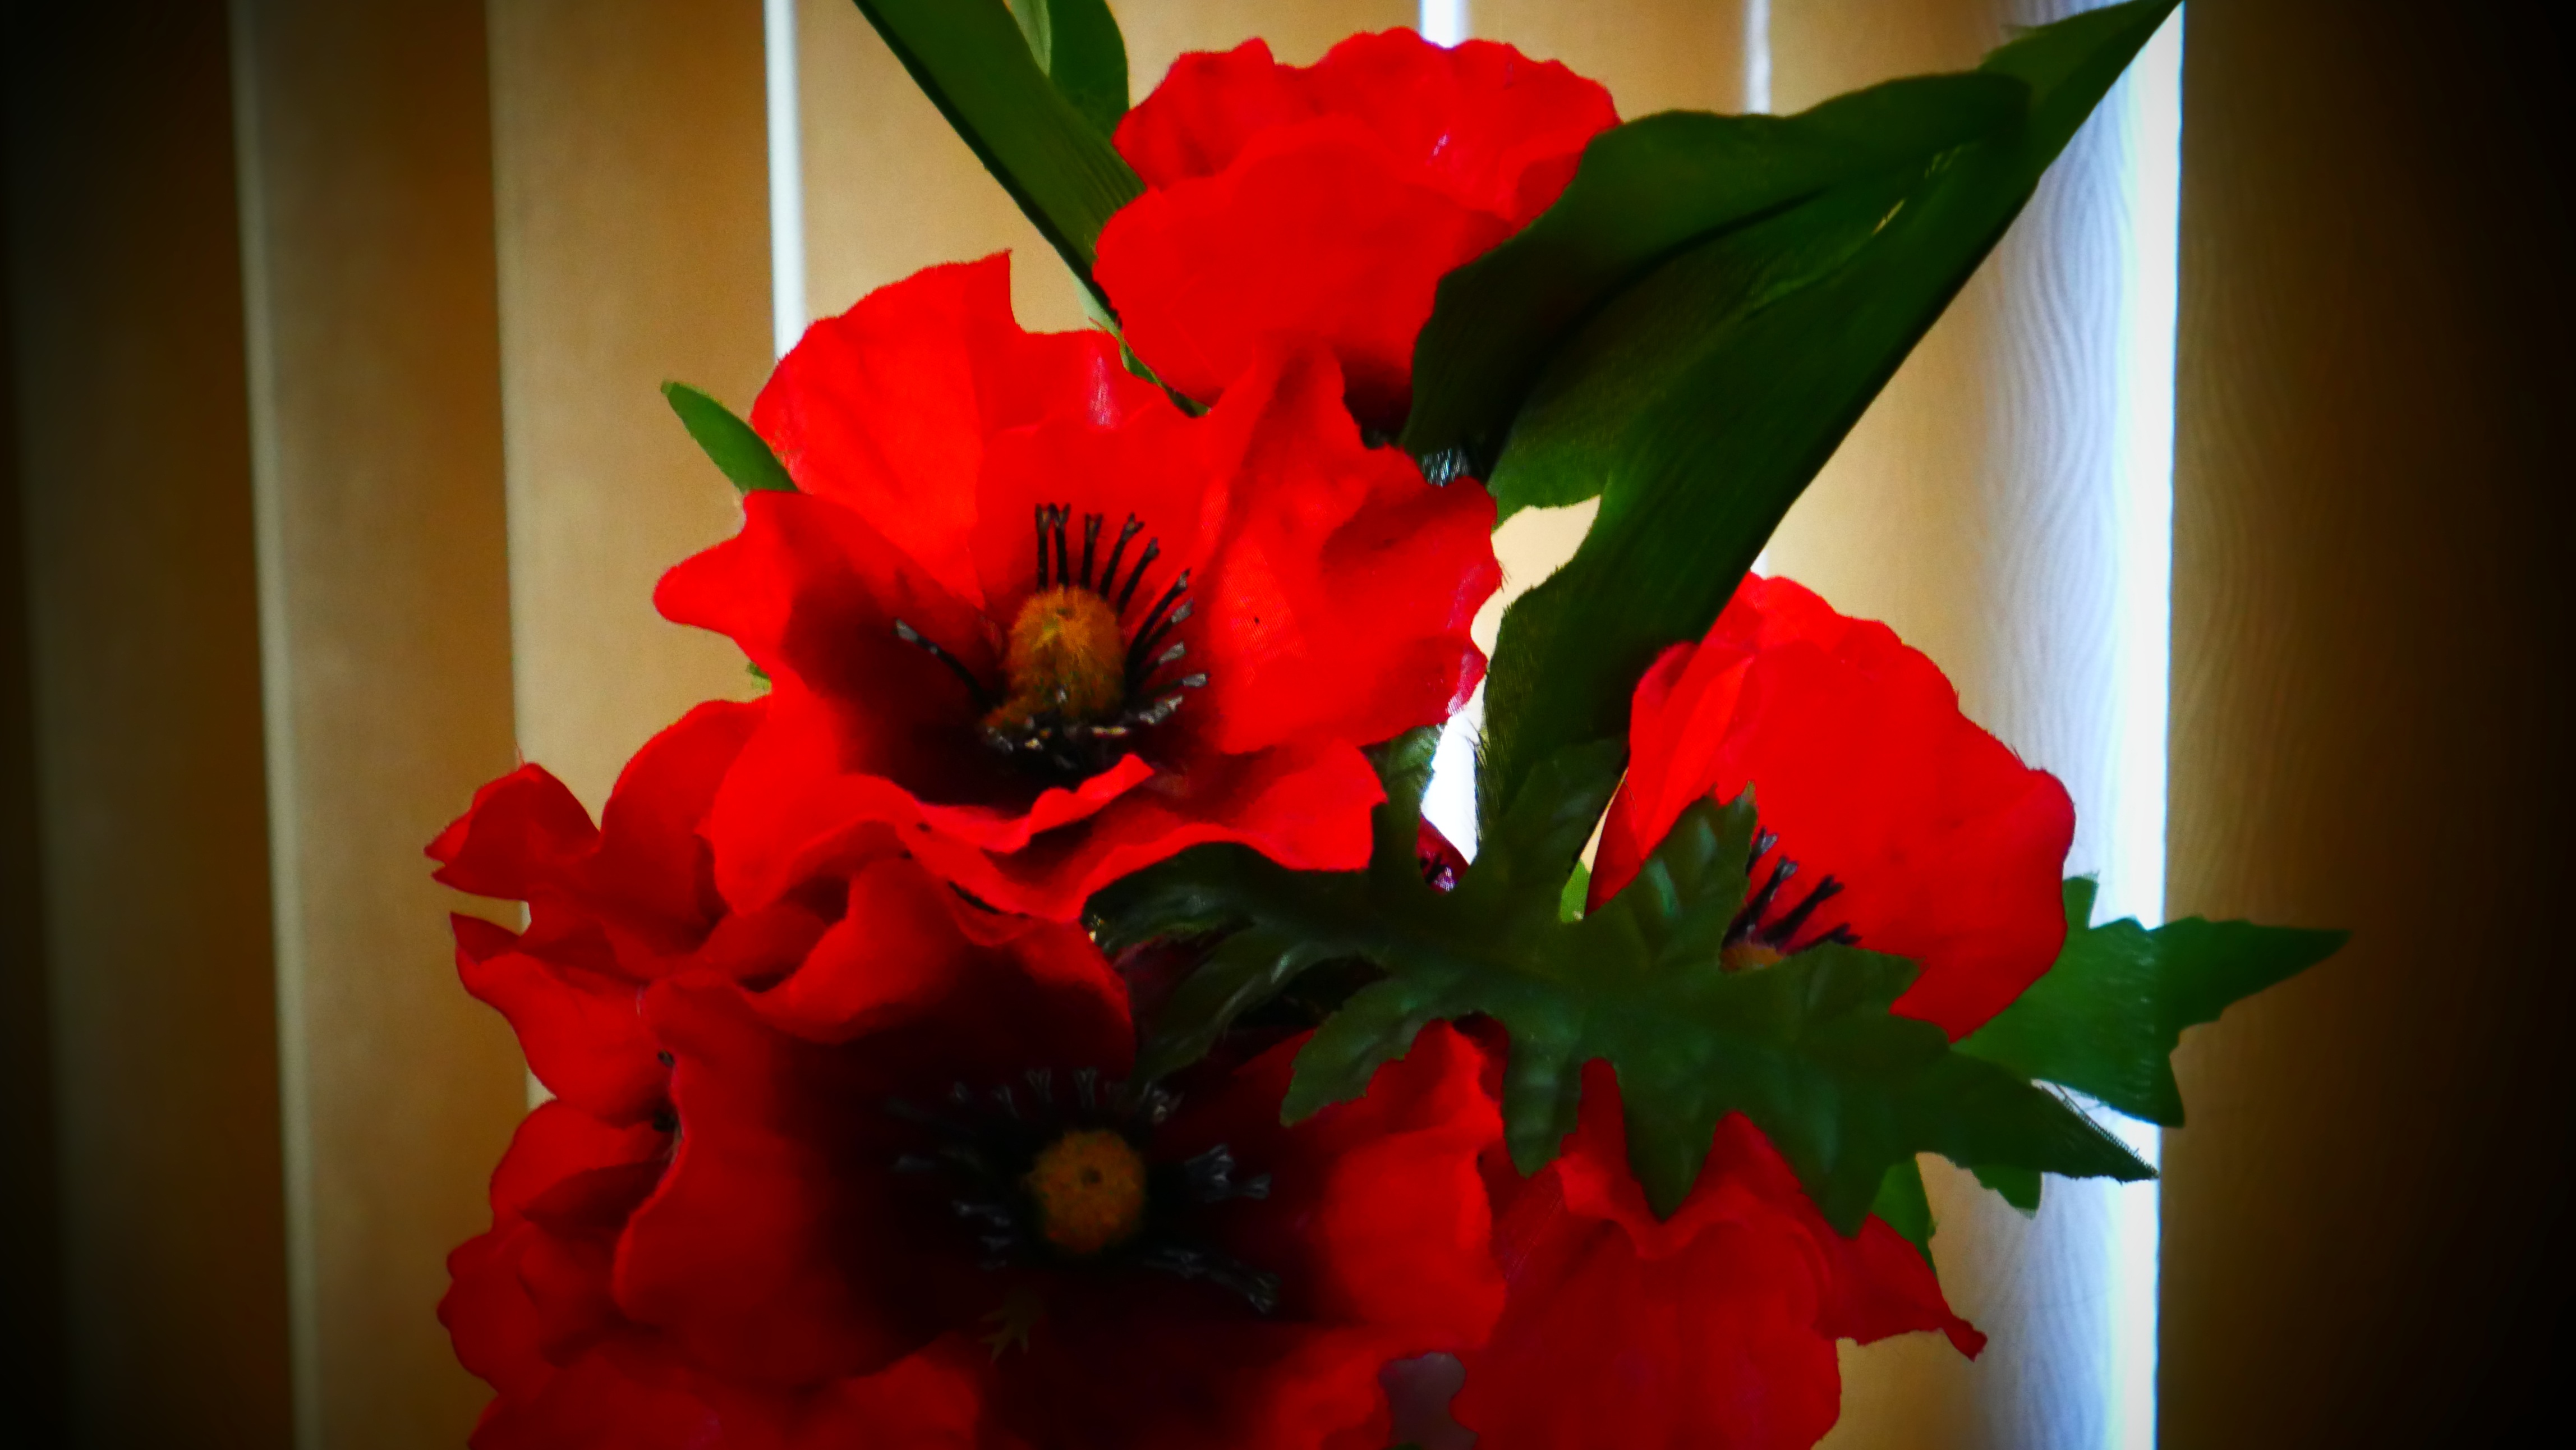
plant, flower, petal, red, flora, carnation, floristry, gladiolus, macro photography, flowering plant, flower bouquet, floral design, land plant, flower arranging